The Alchemist Cookbook

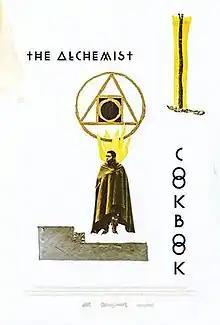
Film poster

The Alchemist Cookbook is a 2016 American horror film directed by Joel Potrykus. The film was released on the 7th of October 2016 in New York City. The film follows an outcast who isolates himself from society to practice alchemy, but as his mind deteriorates, his chemistry turns to black magic.